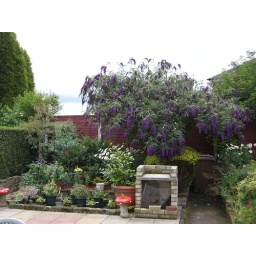
our barbie by the butterfly tree